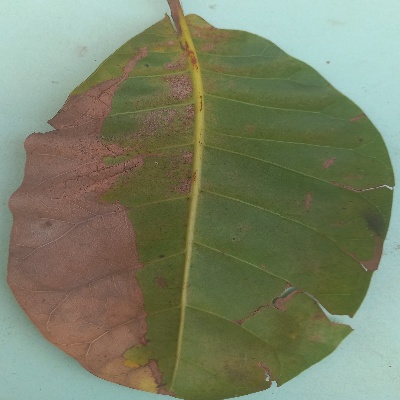
Crop: Cashew
Condition: anthracnose